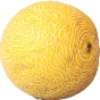
Label: Cantaloupe 1